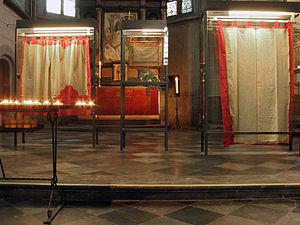
L'abbaye de Kornelimünster, également appelée abbaye Saint-Corneille sur Inde, près d'Aix-la-Chapelle était une abbaye d'Empire de 814 à 1804. Elle a été fondée une seconde fois par les bénédictins de la congrégation de Subiaco en 1906, sous le patronage de saint Benoît d'Aniane et de saint Corneille.